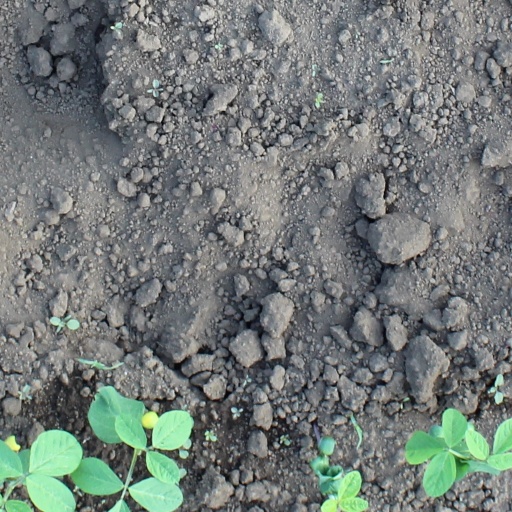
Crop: soybean